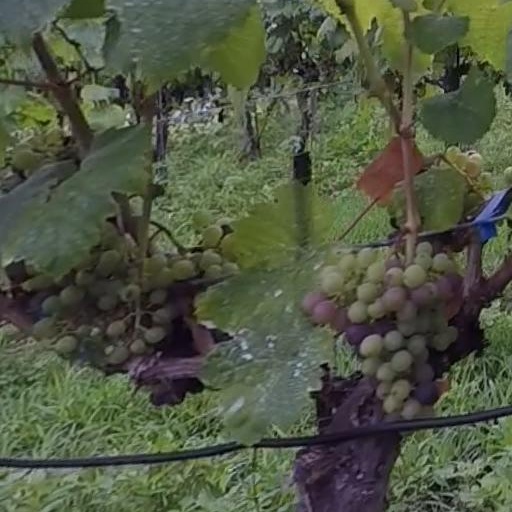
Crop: grape